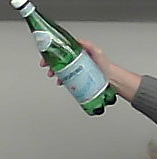
Product: sanpellegrino_water